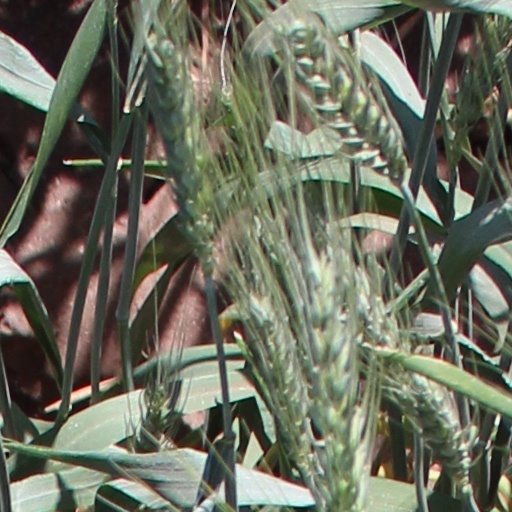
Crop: wheat